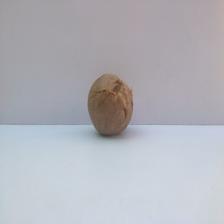
Size: Spoiled